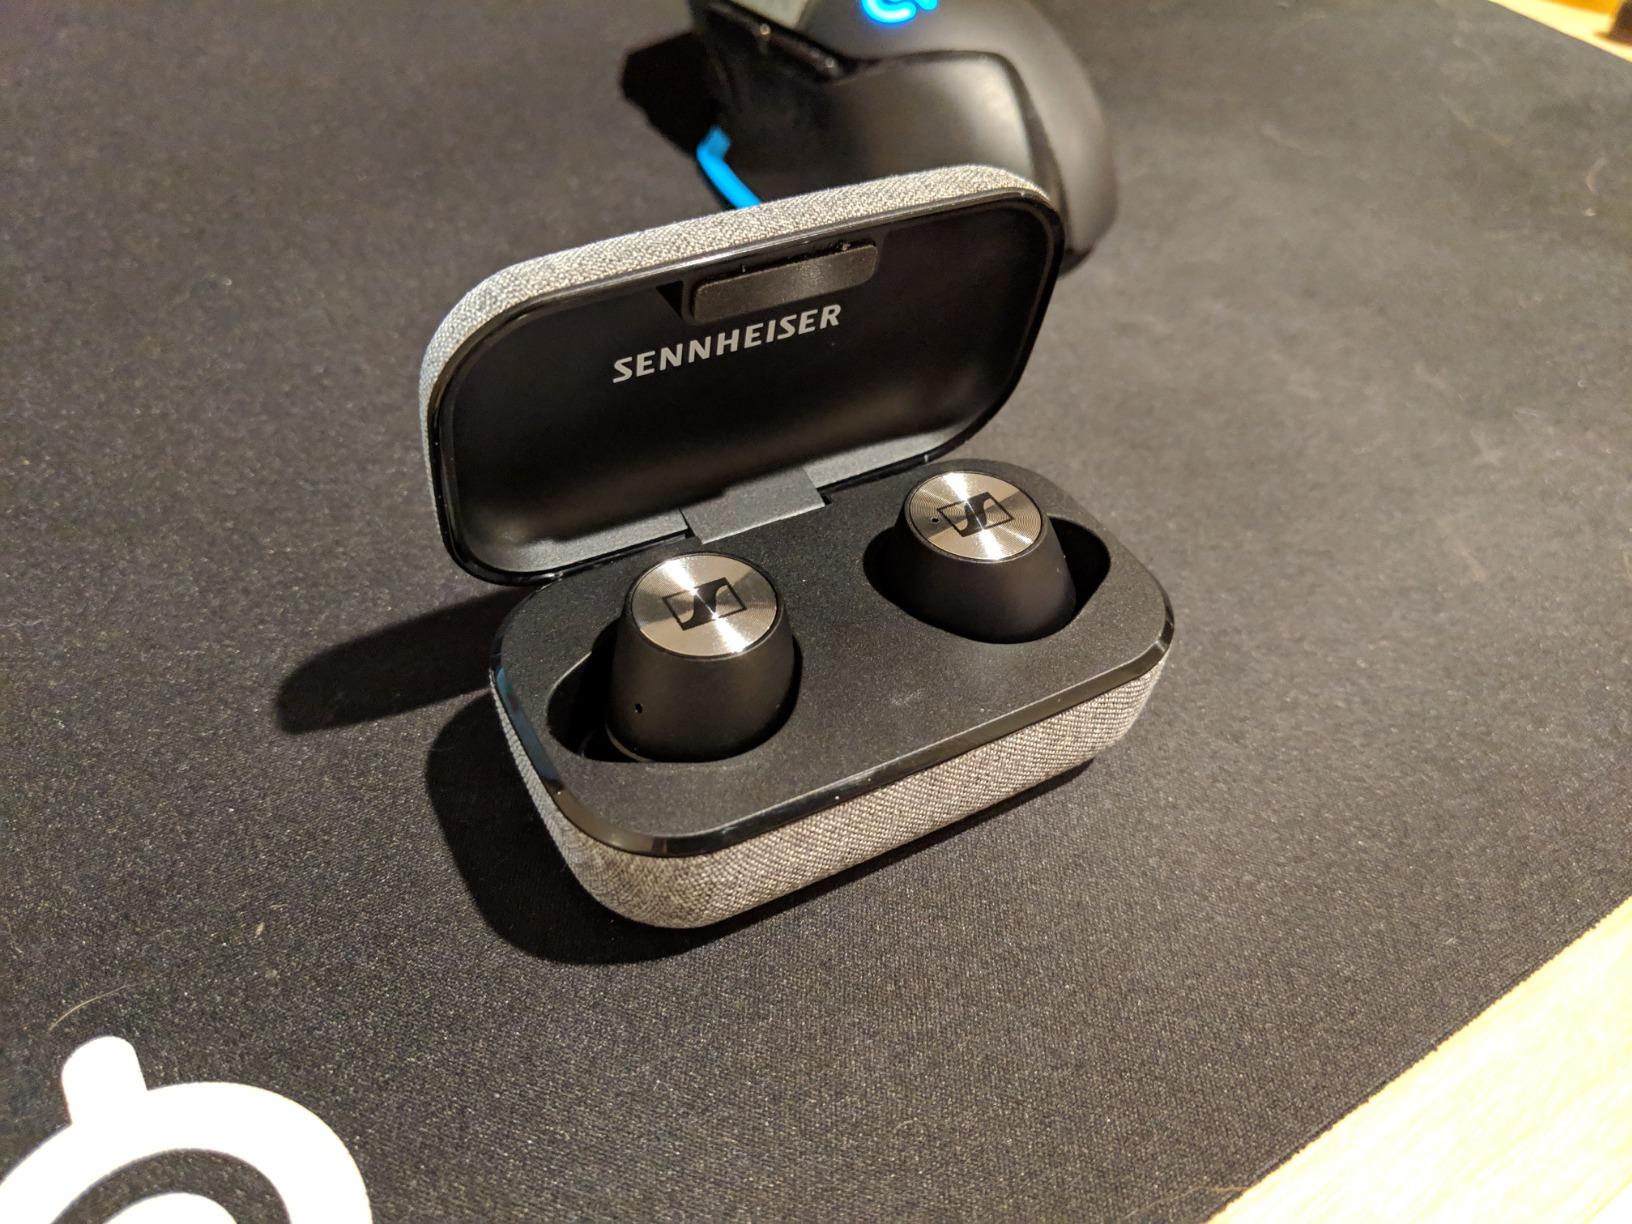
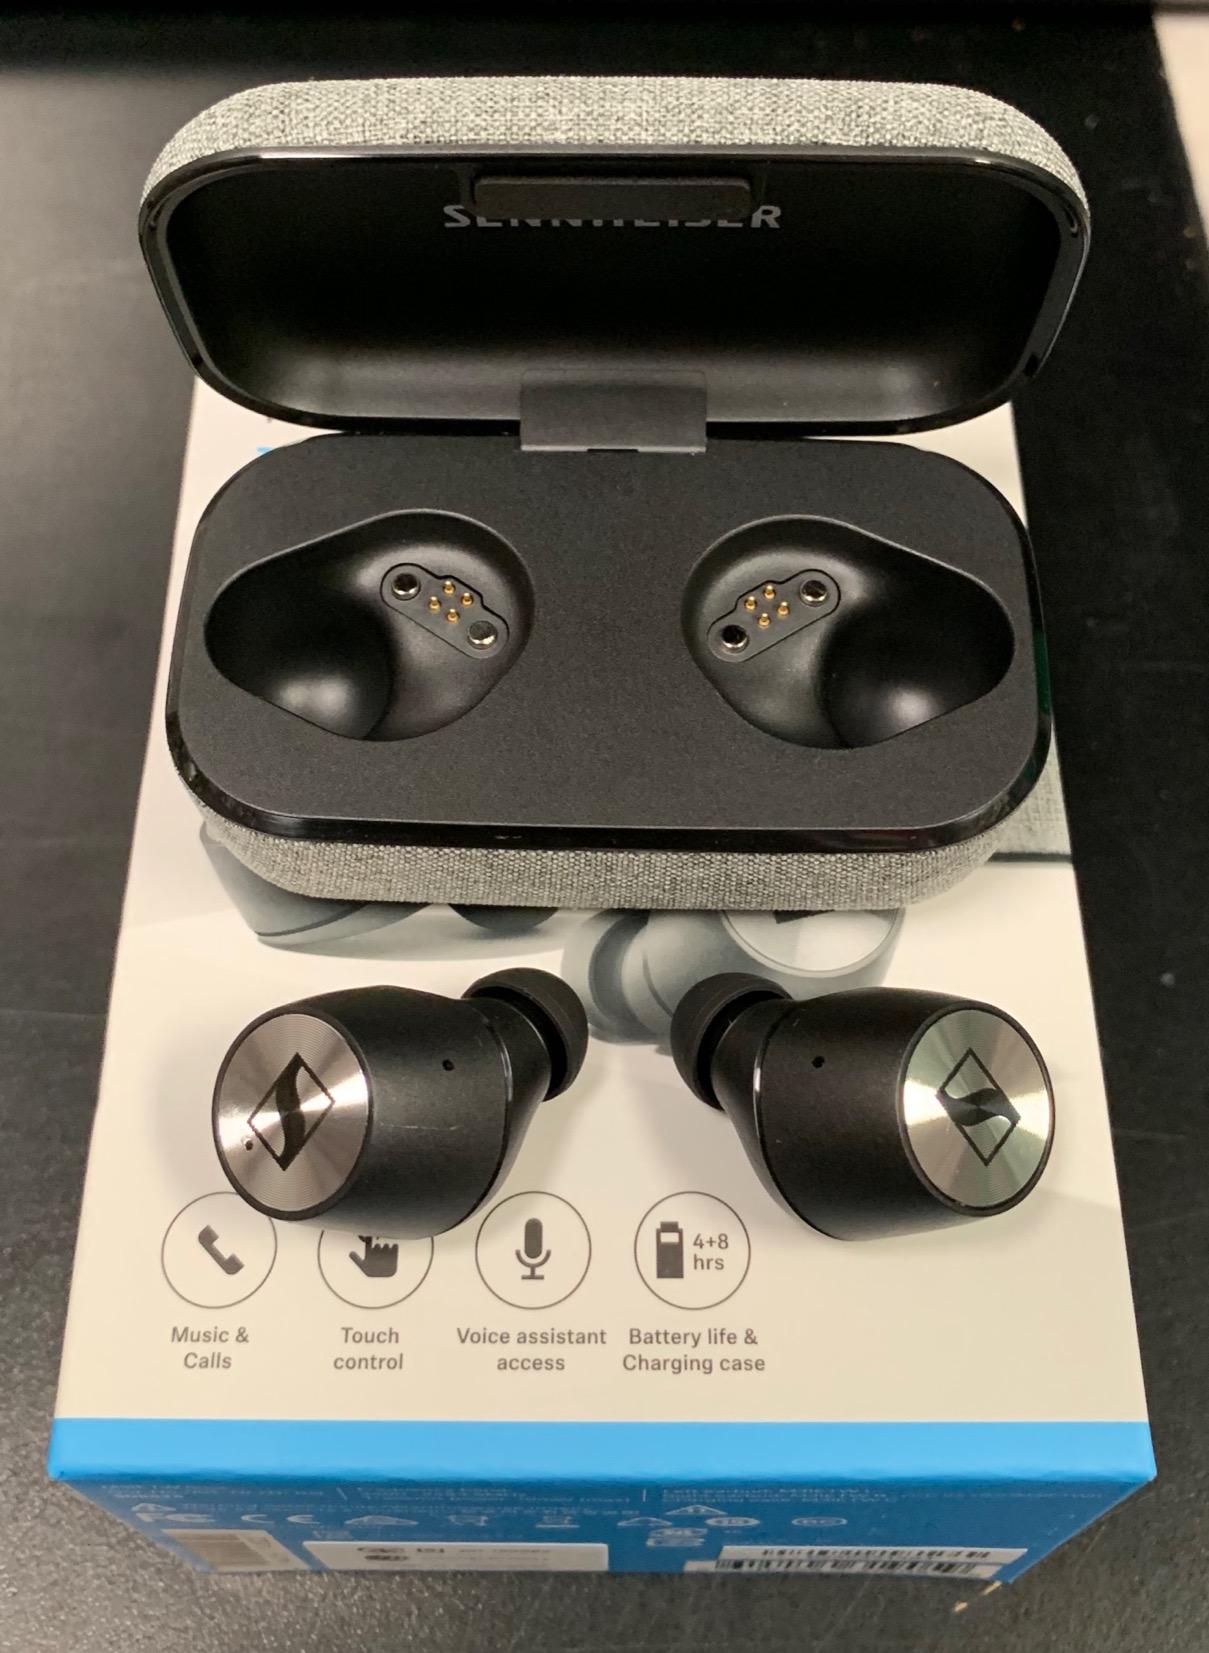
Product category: earbuds
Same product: yes